Tsegaye Kebede

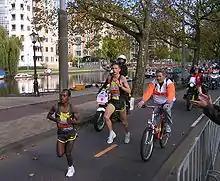
Kebede ahead of Kamiel Maase at the 2007 Amsterdam Marathon

He attempted to defend his title in the 2011 London Marathon, but could not keep up with the leaders' pace at the 30 km mark, and had to settle for fifth place with a time of 2:07:47. He was not chosen for the Ethiopian 2012 London Olympics marathon team despite the pleas of Haile Gebrselassie to their country's selection committee. At the Great Manchester Run in May he came runner-up to Gebrselassie but ran a personal best of 27:56 minutes. He entered the 2012 Chicago Marathon and went one better than his 2010 performance to win the race. He gradually pulled ahead of the pack in the second half of the race and managed a course record time of 2:04:38, also a personal best.